Leng Ngeth

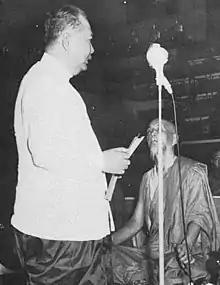
Ngeth in Rangoon, Burma in 1955

Leng Ngeth (1900 – 1975) was a Cambodian politician who served as the prime minister of Cambodia from January to October 1955. From 1958 to 1962 he was ambassador in Beijing. In 1975, the Khmer Rouge on the orders of Angkar captured Ngeth by the CPK's forces which was sent by their leaders such as Pol Pot and Khieu Samphan at the dead of night and executed.